Bochum

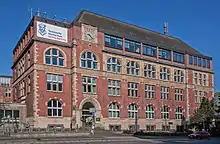
Main building of the Georg Agricola University of Applied Sciences

Bochum has a central station situated on the line from Duisburg to Dortmund, connecting the city to the long-distance network of Deutsche Bahn as well as to the Rhine-Ruhr S-Bahn network.